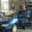
Label: automobile